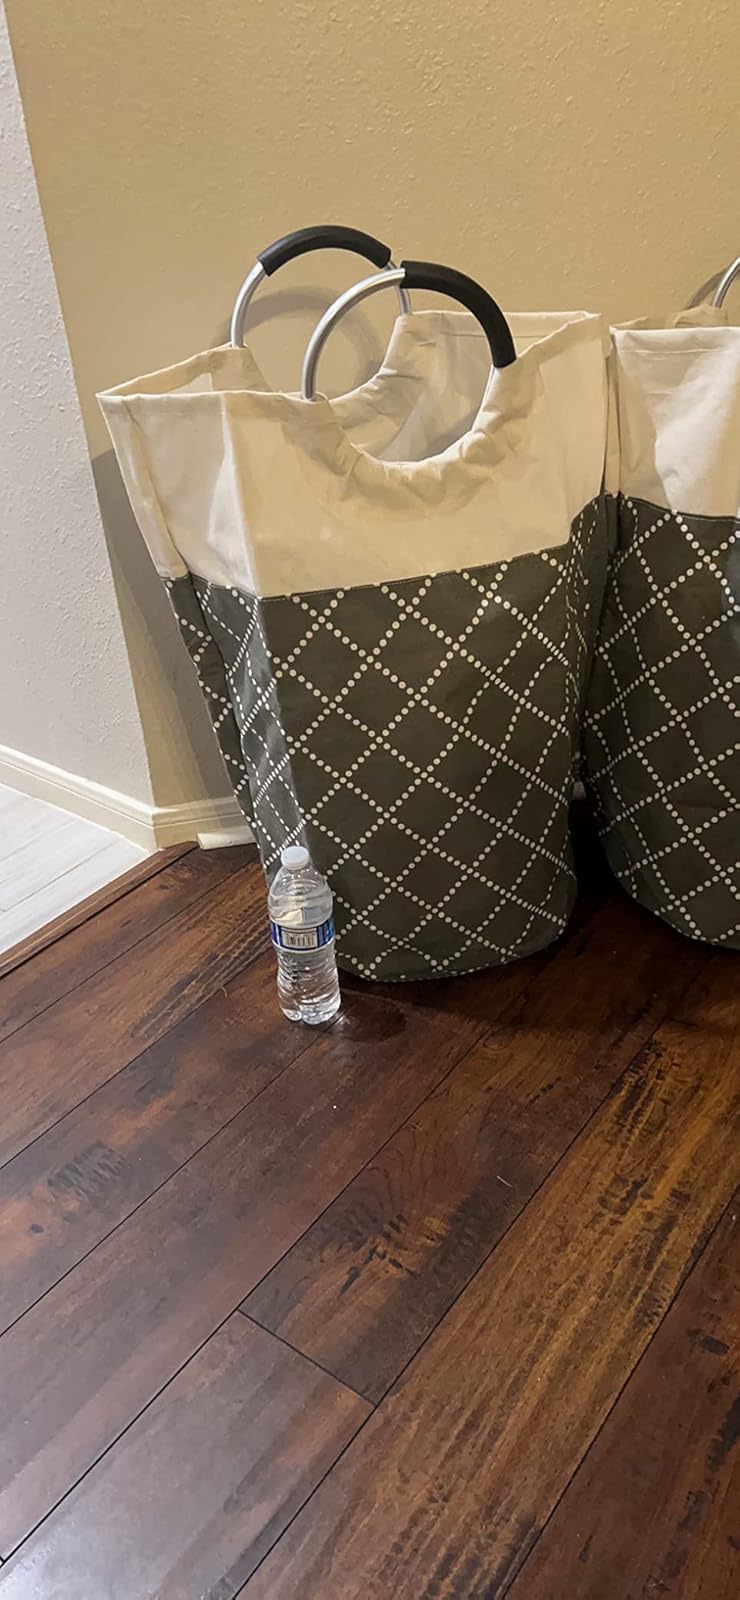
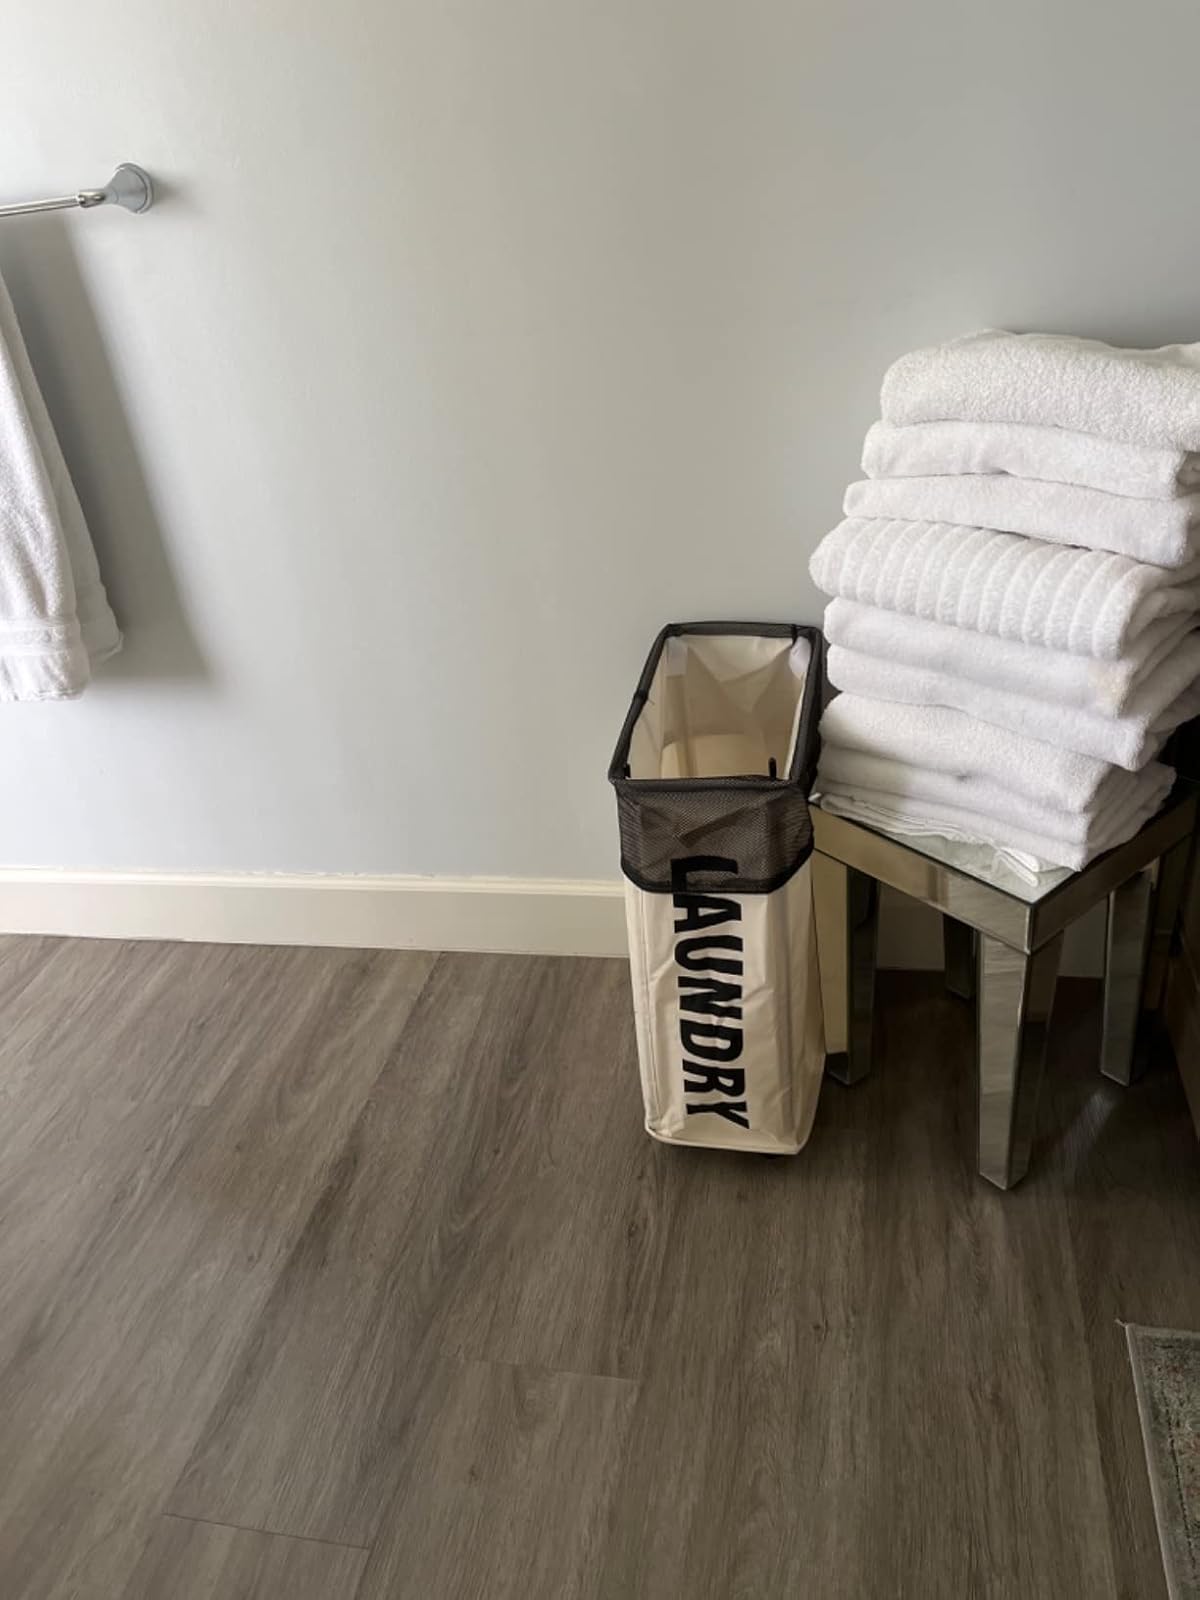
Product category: items_hamper
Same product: no